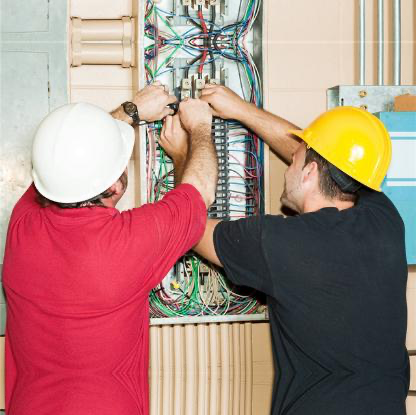
Objects in the image:
label: helmet
label: helmet